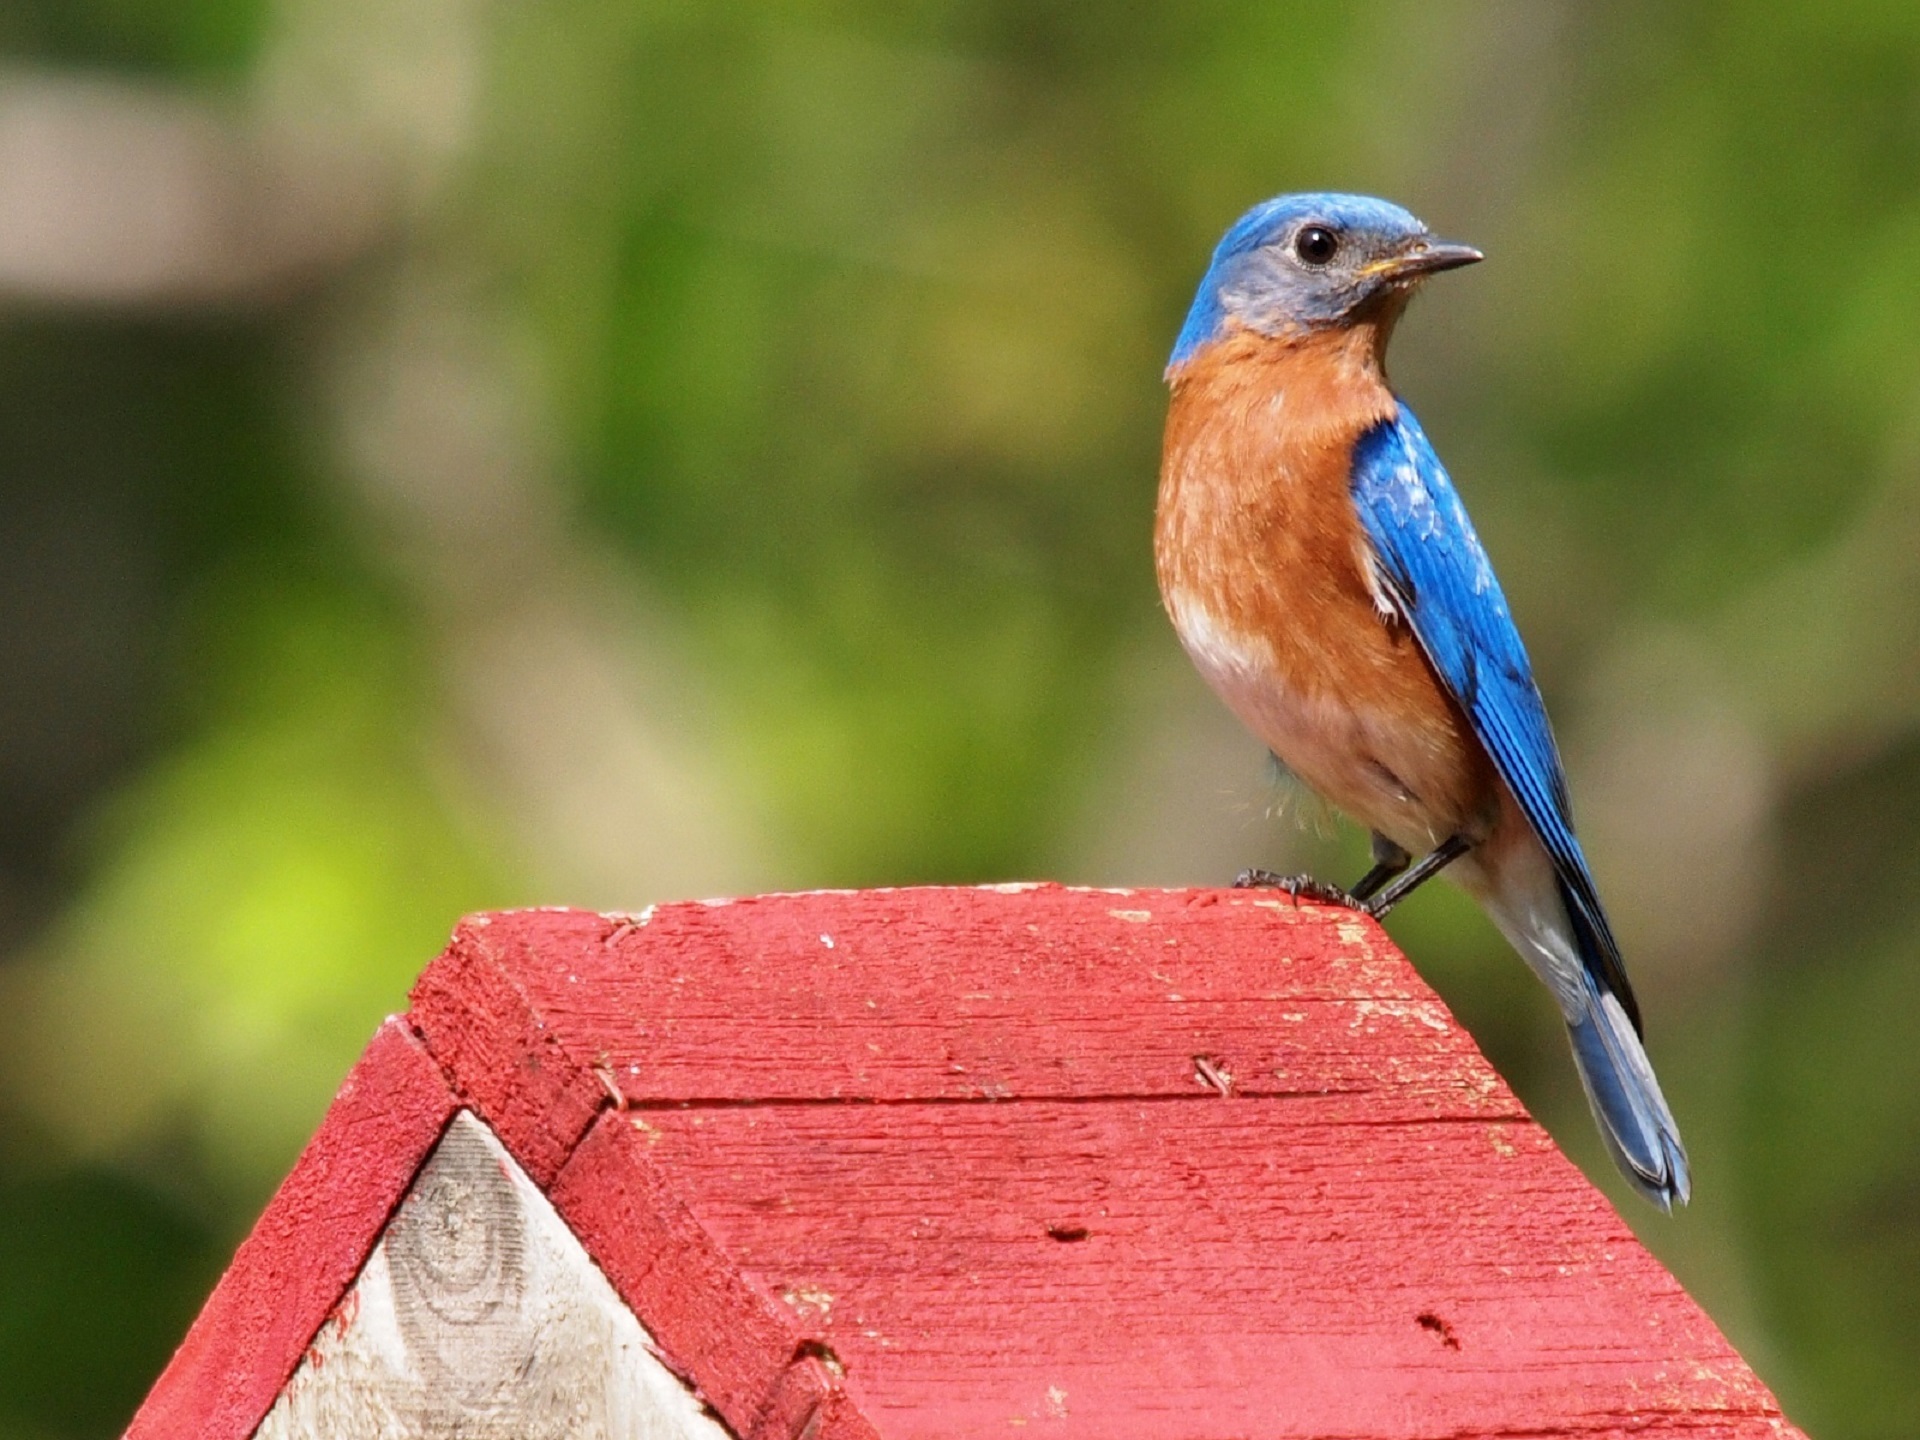
nature, bird, wildlife, beak, robin, fauna, close up, songbird, feathers, vertebrate, bluebird, birdhouse, perched, eastern bluebird, old world flycatcher, perching bird